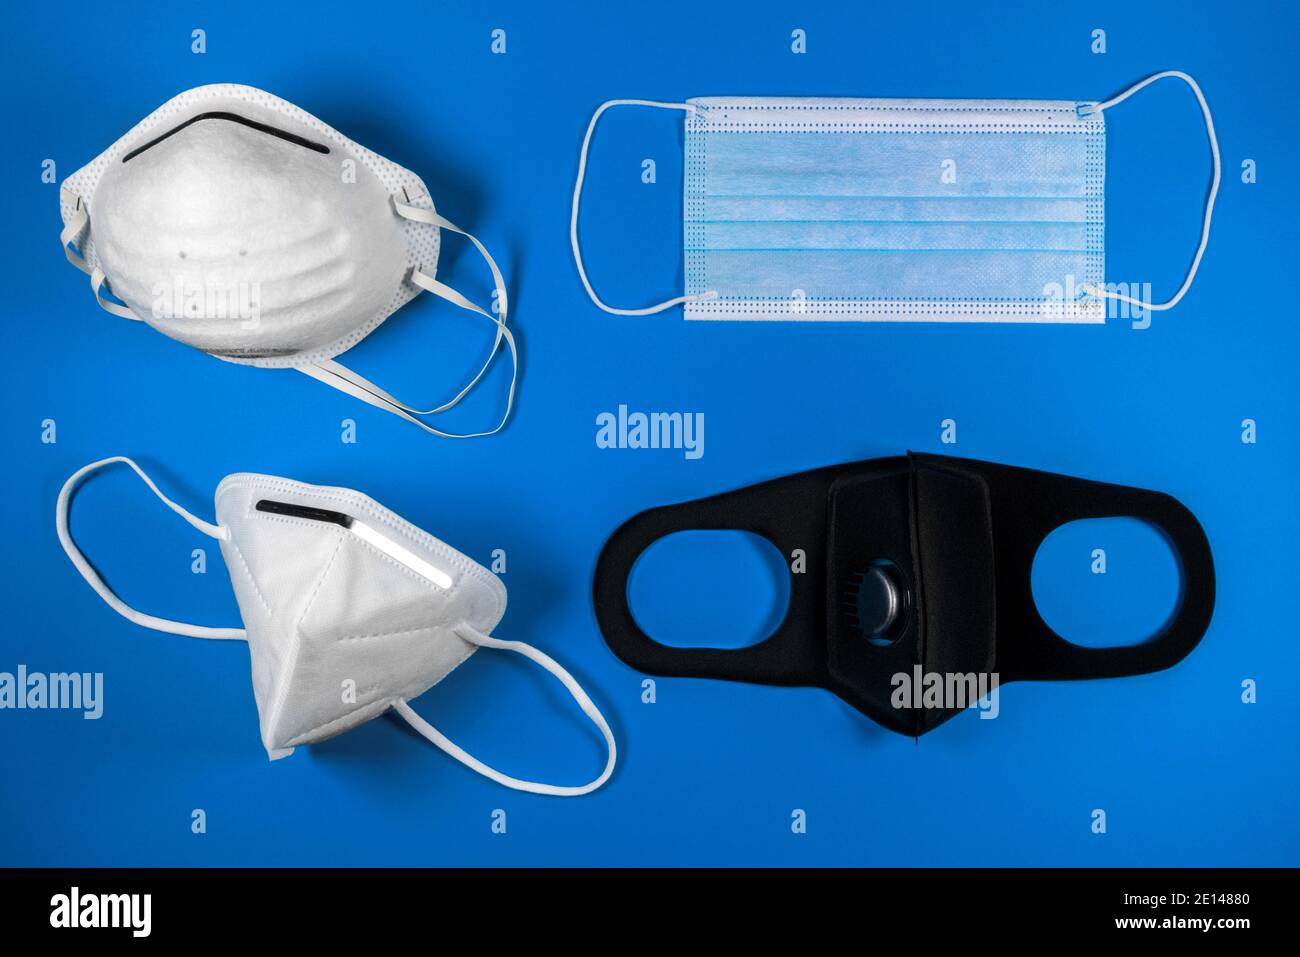
Label: trash